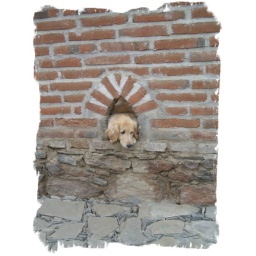
todos one golden in the wall